Edward B. Warman

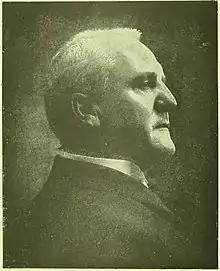

Edward Barrett Warman (April 29, 1847 – November 26, 1931) was an American psychologist and health expert. He edited a column in the "Los Angeles Times" called "The Care of the Body", and he authored several books about physical culture. He advocated daily physical exercise.